State Highway 94 (New Zealand)

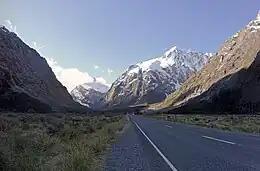
State Highway 94 as it travels through the Hollyford Valley.

Continuing from there, the road rises steadily to the head of the valley, a large cirque surrounded by sheer cliffs of the towering mountains around it. This point, at the eastern portal of Homer Tunnel is the highest point of Milford Road at . Although the tunnel is wide enough for two lanes, traffic lights control traffic to one direction at a time over the peak period of the summer months, which can cause delays of up to 20 minutes. At long, Homer Tunnel is the third-longest road tunnel in New Zealand (after the Waterview Tunnel and the Lyttelton road tunnel).